Redwood Shores, California

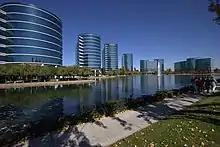
Former Oracle headquarters

Redwood Shores was built up from reclaimed land in the marshes of San Francisco Bay in the 1960s, much like its neighbor, Foster City, but the development almost never came to be. The owner of the land, the Leslie Salt Company, filled in soft ground known as "bay mud" formerly used for salt-evaporation ponds, but a significant controversy developed over fears of its susceptibility to serious earthquake damage because the area is between and close to the San Andreas Fault and Hayward Fault. The ensuing battle between various government agencies and business interests eventually made Leslie Salt lose interest in the project. As a result, Bank of America became the owner of the development in 1972.